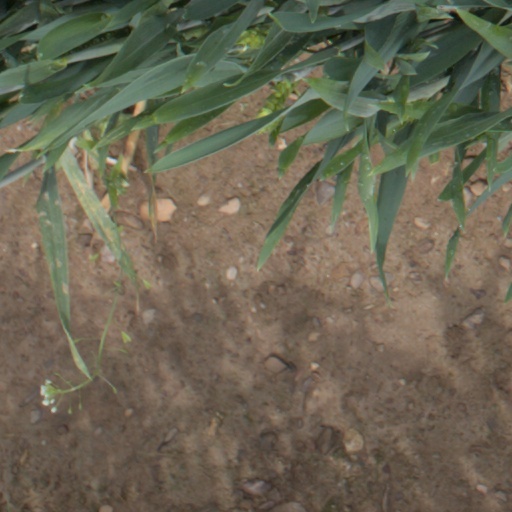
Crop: wheat